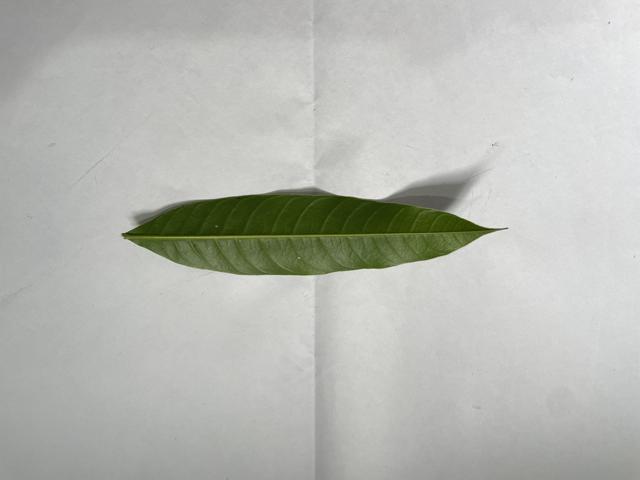
Mango leaf variety: Fazli